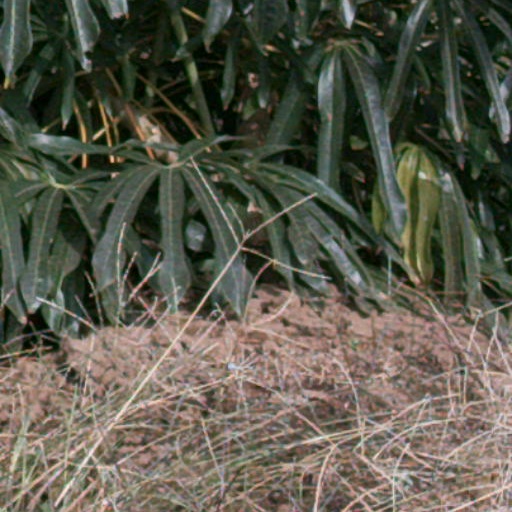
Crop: cassava